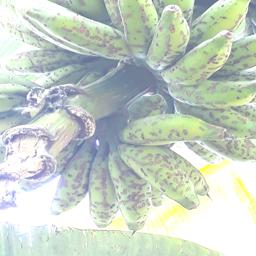
Label: BANANA FRUIT- SCARRING BEETLE